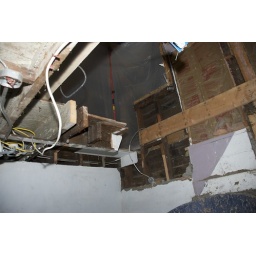
The floor in the corner of the kitchen was futher removed to make room for the new stair case.